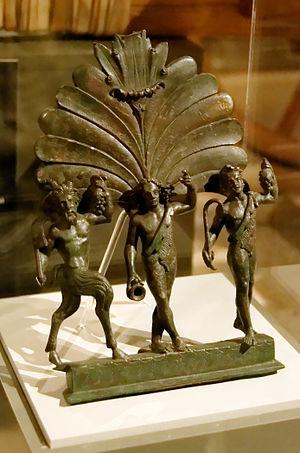
Plaque décorative en bronze d'un char romain représentant de gauche à droite
Bacchus est un dieu romain correspondant à Dionysos dans la mythologie grecque. Les Romains utilisaient Bacchus comme un autre nom de Liber Pater, un dieu latin de la fécondité.
Le satyre est une créature de la mythologie grecque. Les satyres, associés aux féminines Ménades, forment le « cortège dionysiaque », qui accompagne le dieu Dionysos. Ils peuvent aussi s'associer au dieu Pan. Ils peuvent également accompagner les nymphes, qui sont des créatures féminines de la mythologie grecque antique.
Le char est un véhicule attelé à un ou plusieurs animaux et roulant sur des roues, celles-ci assemblées par paire via un essieu, chaque paire solidaire formant un train roulant. Il faut pourtant distinguer en français la voiture antique le plus souvent à deux roues, soient les chars de combat, de course ou de jeux de cirque, des cérémonies publiques des cités ou de la mythologie gréco-romaine... des différents types de chars médiévaux ou de l'époque moderne, véhicules le plus souvent à deux trains, plus ou moins sophistiqués, que les mondes paysans et marchands, guerriers et seigneuriaux, miniers ou rouliers, ont employé pour le charroi des matériaux, des diverses matières et des hommes, ou encore pour la fête profane ou le défilé officiel. Les deux mots proviennent du latin médiéval carrus lui-même issu du gaulois carros, mais le premier s'est imposé à l'époque humaniste vers 1538 alors que le second date de la profusion créative du XIIᵉ siècle, le mot étant attesté vers 1170 en ancien français.
Dans la mythologie grecque, Pan est une divinité de la Nature, protecteur des bergers et des troupeaux. Il est souvent représenté comme une créature chimérique, mi-homme mi-bouc, à l'image des satyres dont il partage la compagnie.